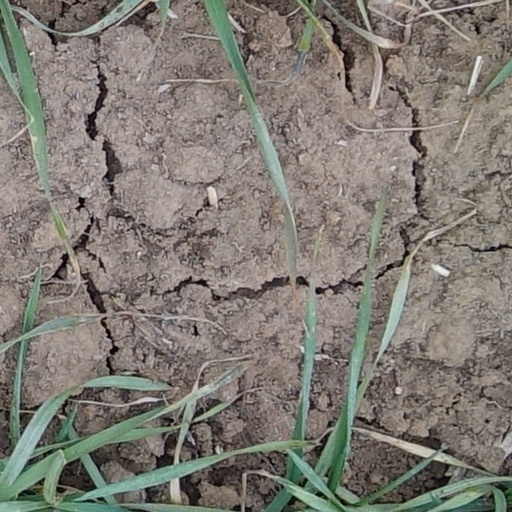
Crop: wheat